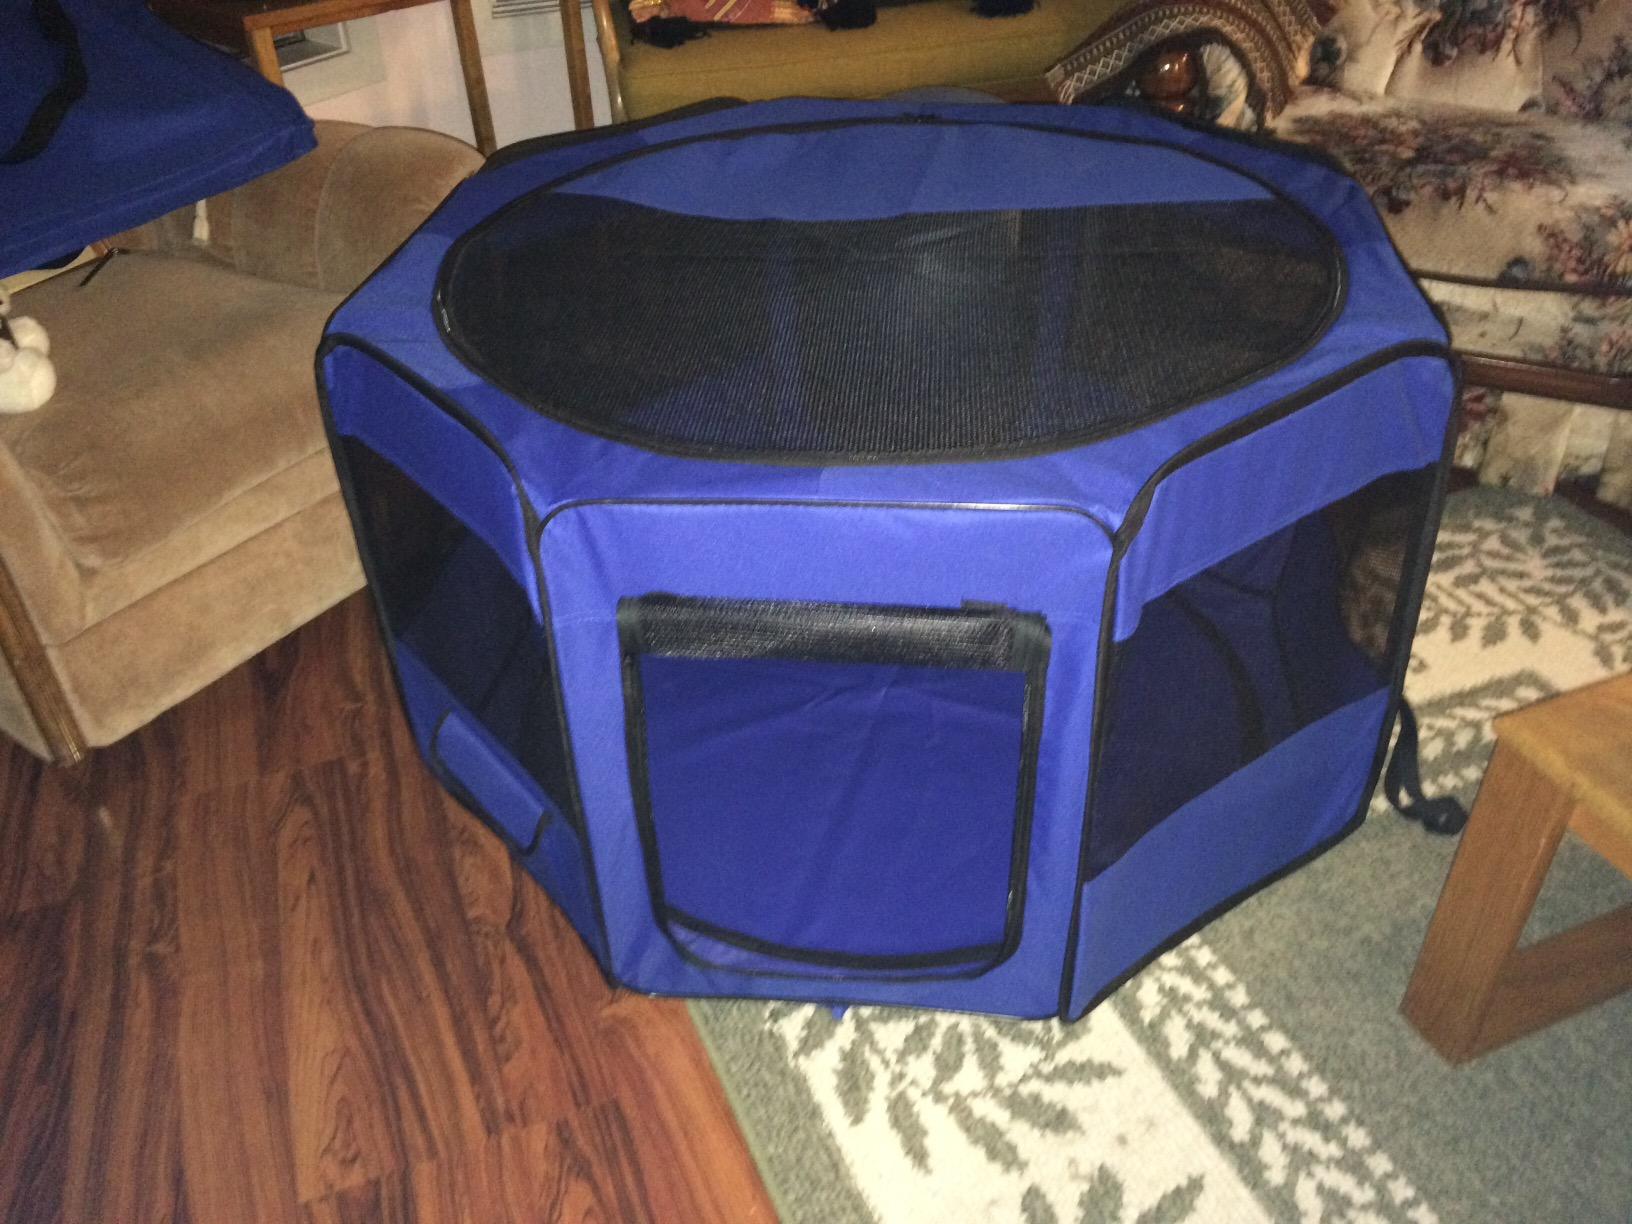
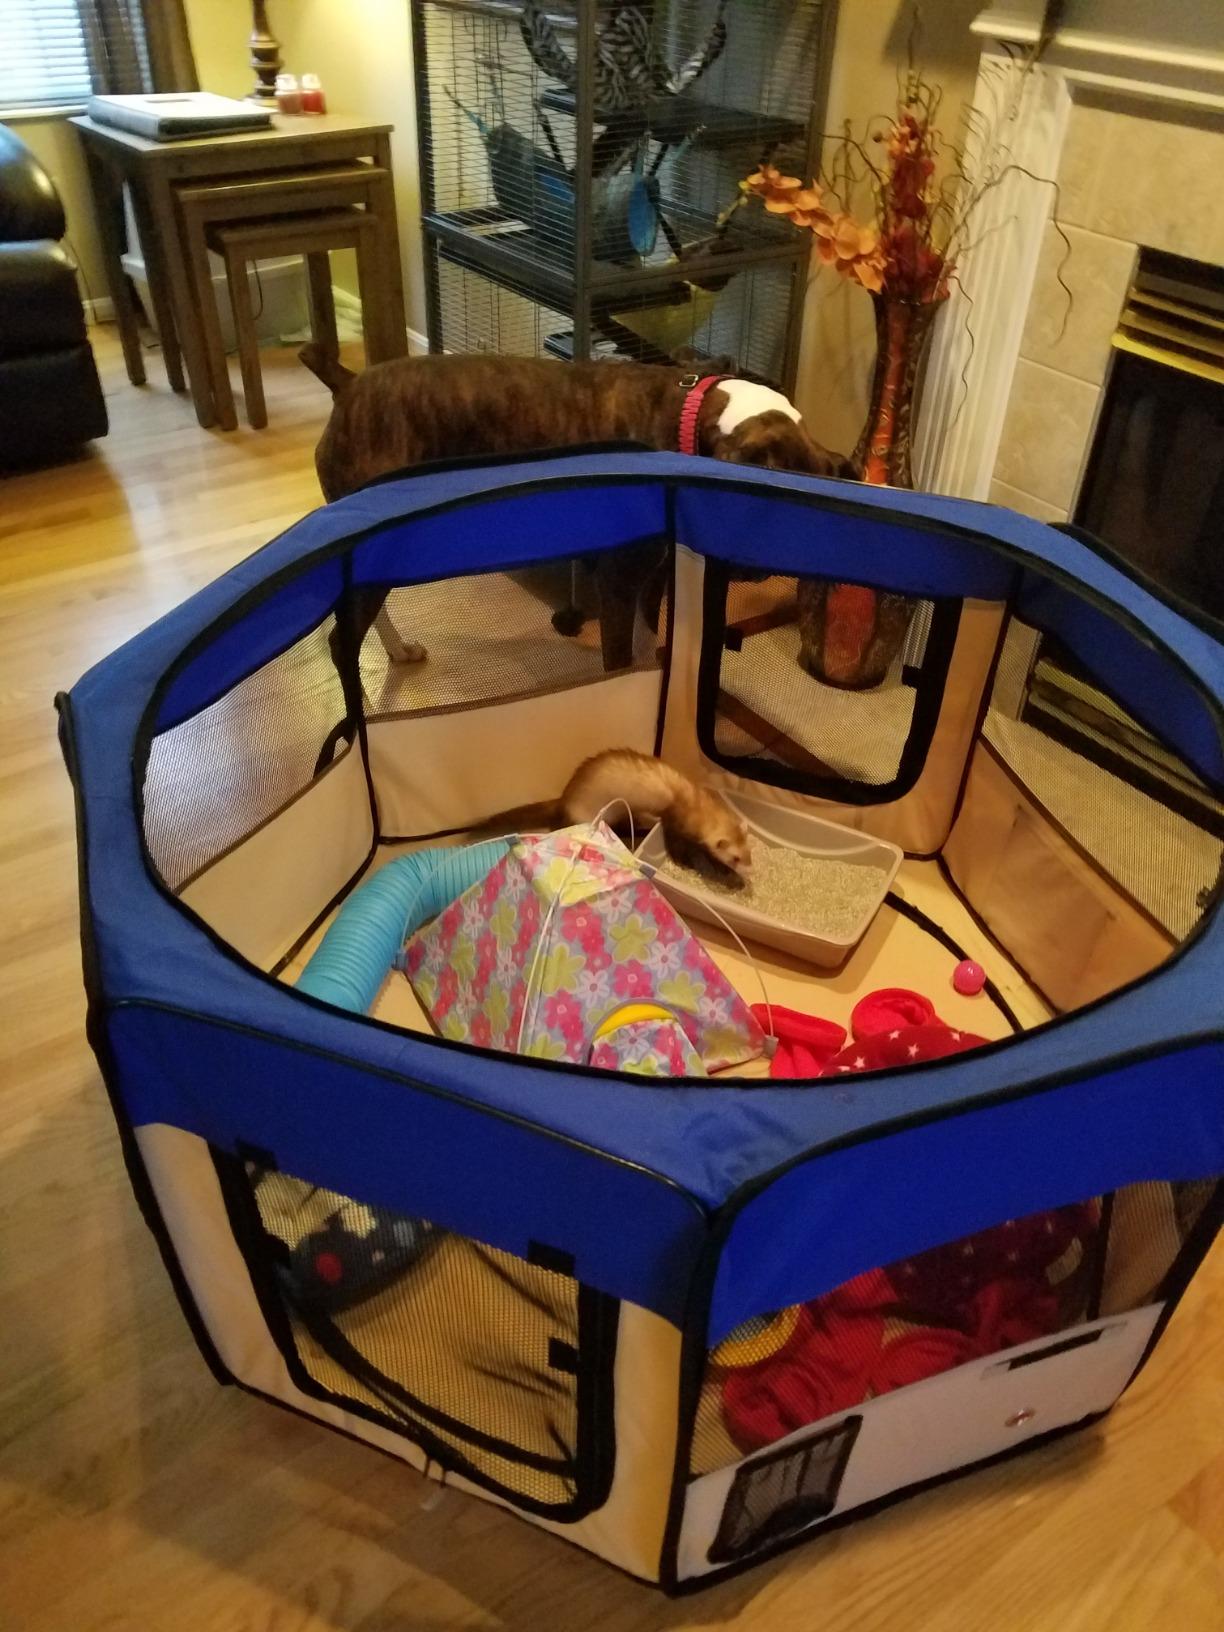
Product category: items_kennel
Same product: no